John Hall (Presbyterian pastor)

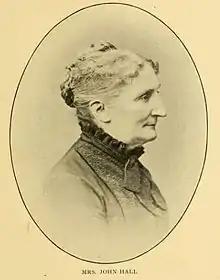
Emily (Bolton) Irwin, wife of Rev. Dr John Hall

As a missionary, Hall travelled over a wide area, working long hours, and his health suffered as a consequence. One of the ladies who established a school in the district was Mrs Emily (Bolton) Irwin (1816–1904), a widow with three children. Hall boarded with her relatives, and they nursed him back to health. A friendship developed between Emily Irwin and Hall and they eventually married in 1852.